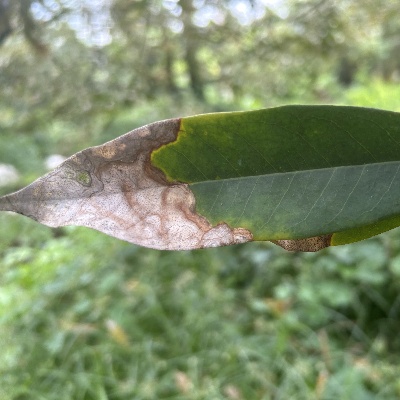
Label: Leaf_Colletotrichum